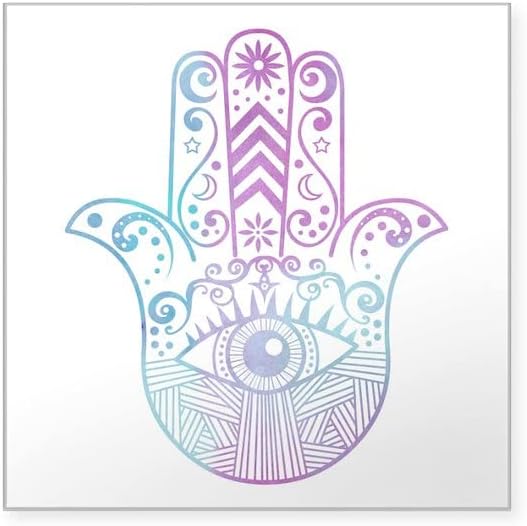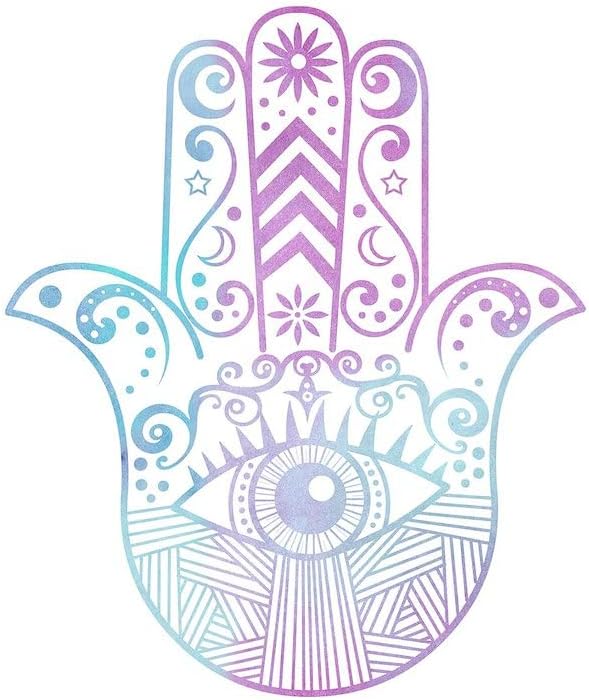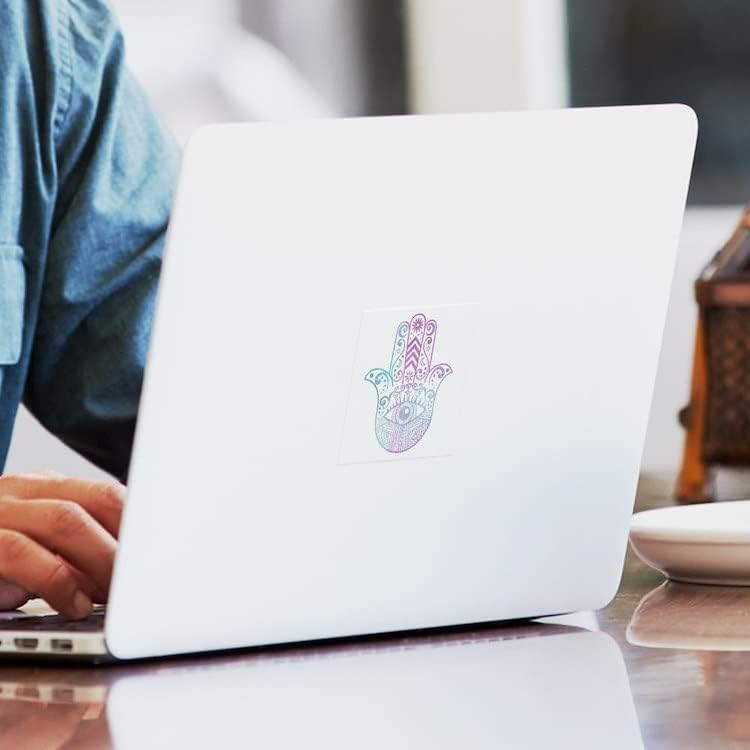
CafePress Hamsa Hand Purple and Blue Sticker Square Bumper Sticker Car Decal, 3"x3" (Small) or 5"x5" (Large)
Category: Automotive
CafePress brings your passions to life with the perfect item for every occasion. With thousands of designs to choose from, you are certain to find the unique item you've been seeking. Tell the world how you feel with this sticker! Printed on quality 4mil vinyl with premium inks that are durable against the sun and elements, our stickers are perfect to use as a bumper sticker, window decal, or on your fridge. Speak your mind with this car decal on your work cubicle, school locker or bike, or have some fun giving it as a novelty gift. And with CafePress, your satisfaction is always our promise...buy with confidence, as we offer easy returns and exchanges and a 100% money back guarantee.
Features: Express yourself with the design that fits your sense of humor, political views, or promotes your cause and beliefs. | Our high quality bumper sticker is printed on durable 4mil vinyl with premium inks that resist the sun and elements, so your message will last for the long haul. | These car decals are the perfect indulgence for your passion, or make great novelty prank gifts for him or her. | Choose between Clear and White vinyl (where available). Size measures 3"x3" for Small, 5"x5" for Large. | We offer 100% money back guarantee, so you can buy with confidence. Your satisfaction is our promise, and returns/exchanges are made easy.